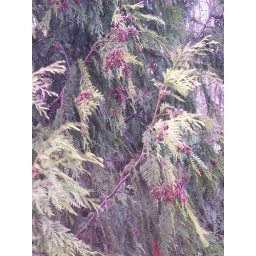
Sunlight and wind and a pine tree.What I see out the window:This window is in Greenwood, Seattle Jan 7th. 2008